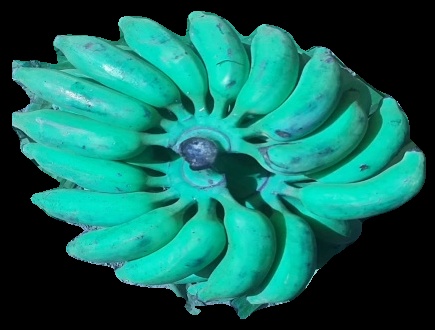
Variety: elakki-bale
Grade: grade3